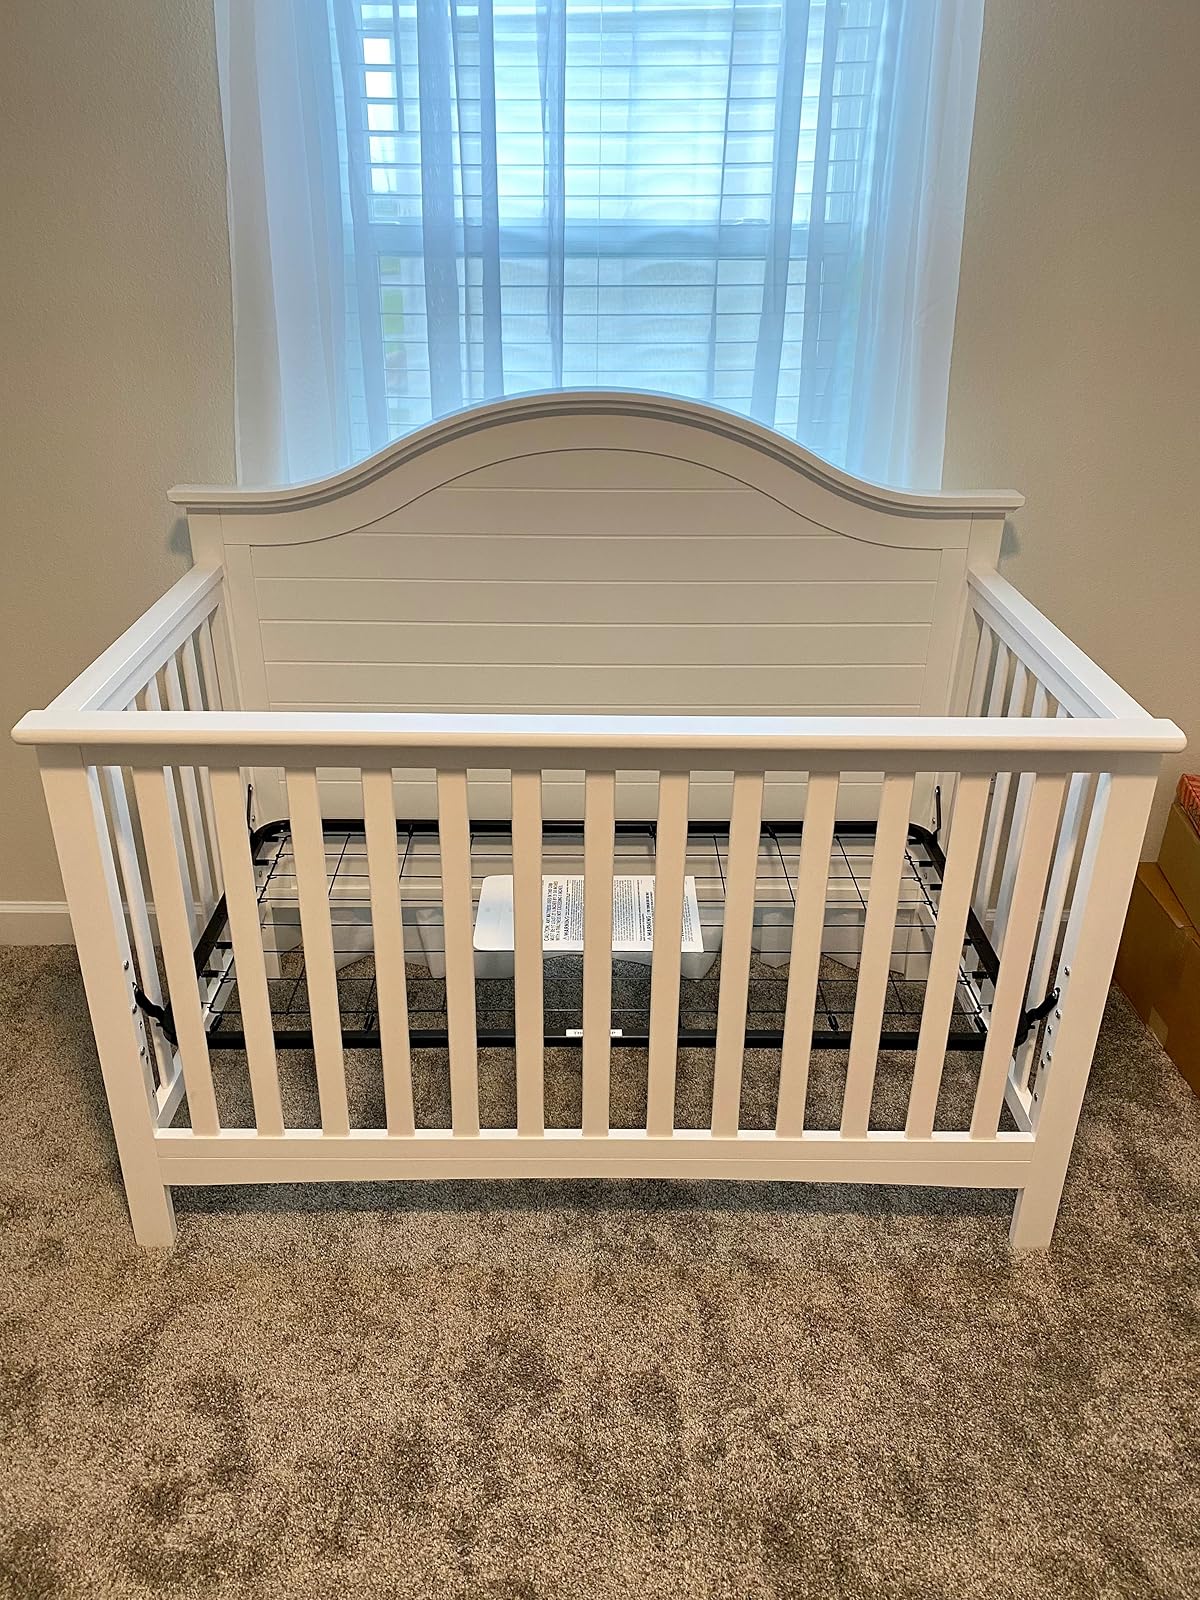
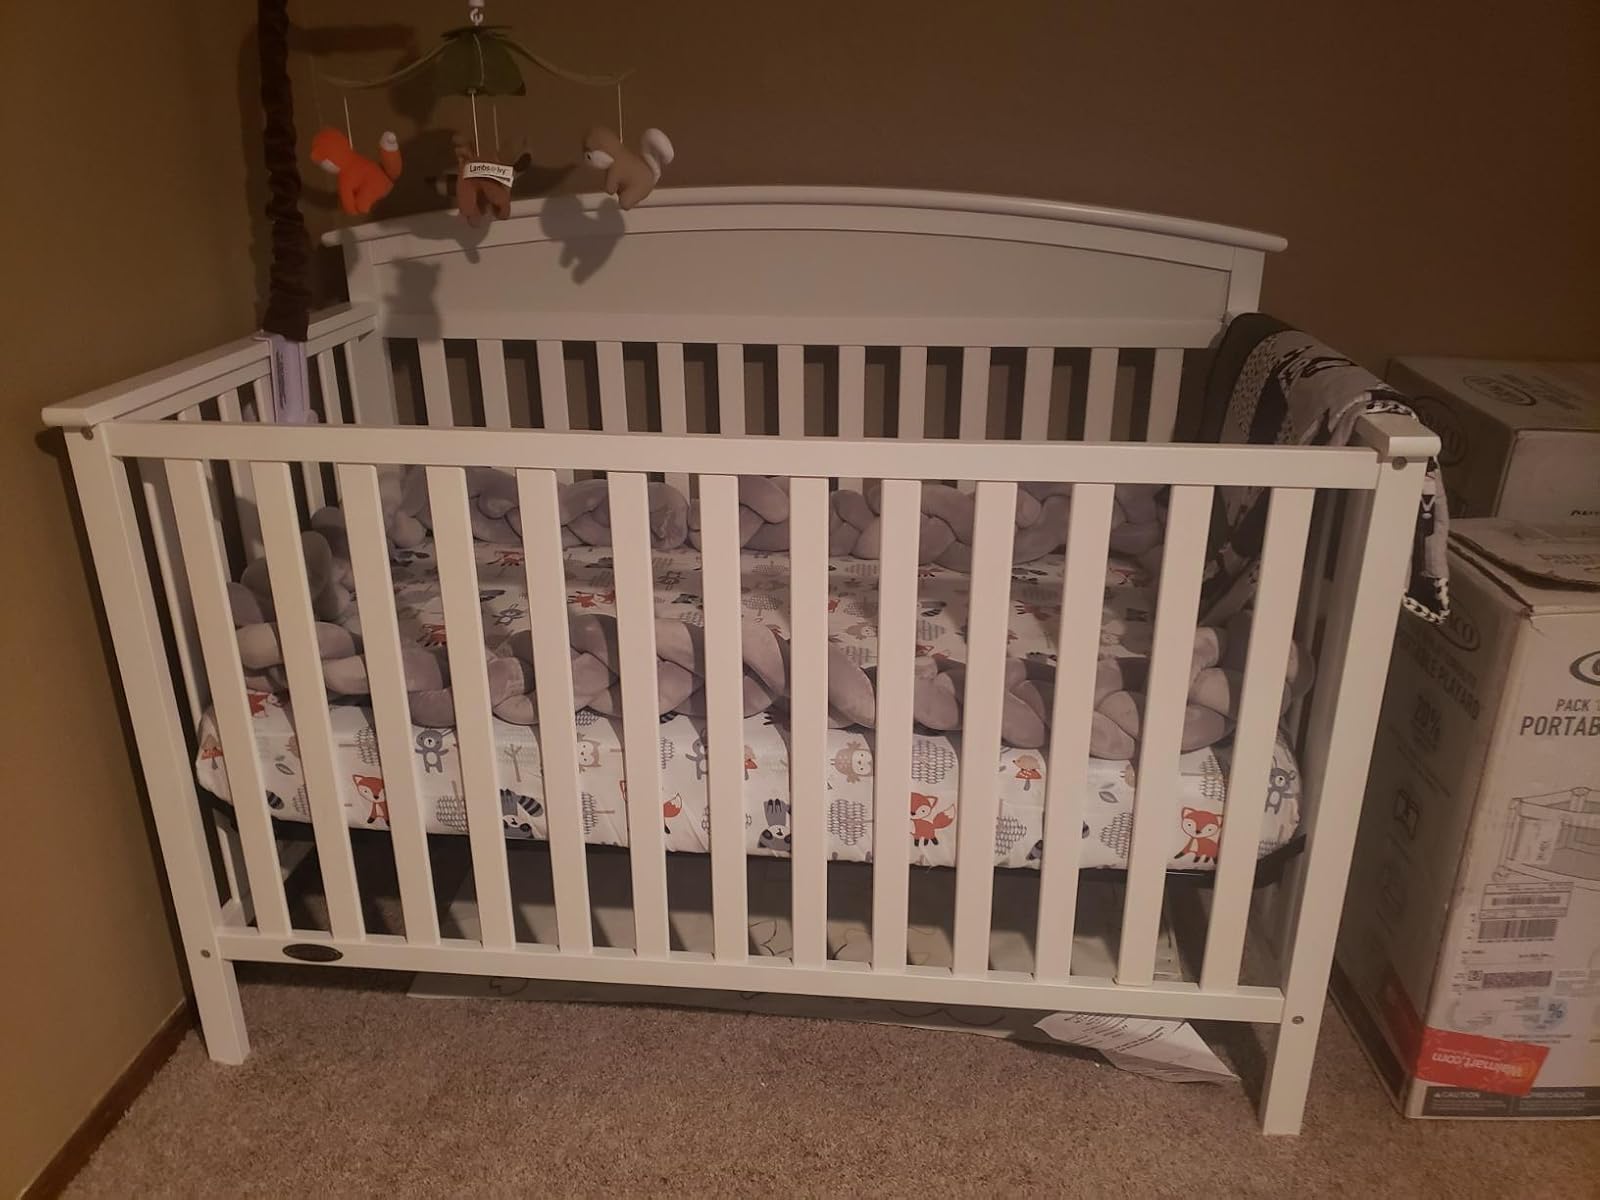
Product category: products_crib
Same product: no